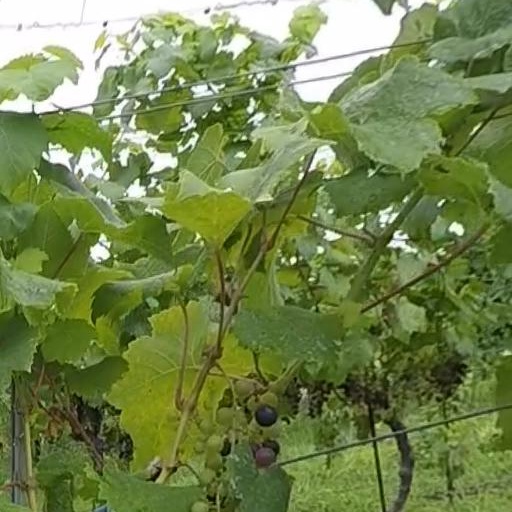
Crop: grape